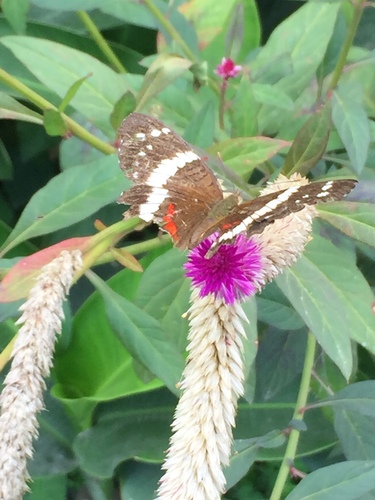
Scientific name: Anartia fatima
Common name: Banded peacock
Family: Nymphalidae
Order: Lepidoptera
Pollinator type: Primary pollinator
Habitat: Open areas and gardens
Geographic range: South America
Conservation status: Least Concern